Passiflora incarnata

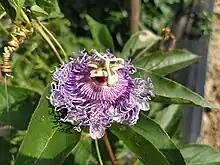
"Passiflora incarnata"

The stems can be smooth or pubescent; they are long and trailing, possessing many tendrils. Leaves are alternate and palmately three lobed and occasionally five lobed, measuring . They have two characteristic glands at the base of the blade on the petiole that secrete drops of sweet nectar. Flowers have five bluish-white petals. They exhibit a white and purple "corona", a structure of fine appendages between the petals and stamens. The large flower is typically arranged in a ring above the petals and sepals. They are pollinated by insects such as bumblebees and carpenter bees, and are self-sterile. The flower normally begins to bloom in July.